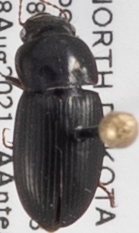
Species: Harpalus somnulentus
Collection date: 2021-08-18
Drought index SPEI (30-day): -2.09
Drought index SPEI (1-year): -2.09
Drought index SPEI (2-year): -1.45